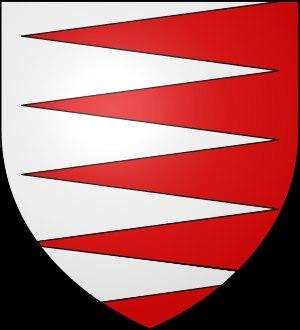
La famille de Keghel est une importante famille bourgeoise de Bruxelles, attestée dès le Moyen Âge et éteinte au XVIᵉ siècle. Elle est citée à plusieurs reprises dans la chevalerie brabançonne dès le début du XIVᵉ siècle. Appartenant au patriciat de Bruxelles, ses membres ont par ailleurs pris une part active au gouvernement de la ville de Bruxelles sous le régime lignager, comme membres du Magistrat et des Lignages de cette capitale.
Lignage Sweerts